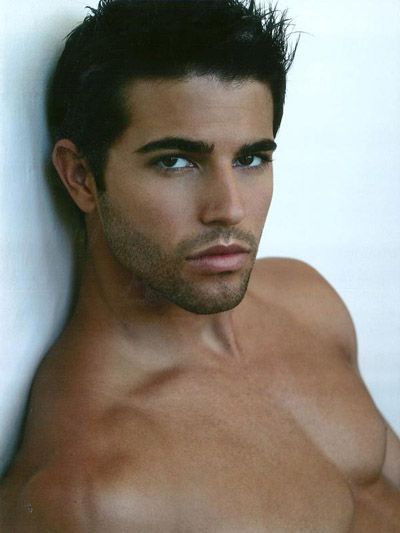
Label: Colored